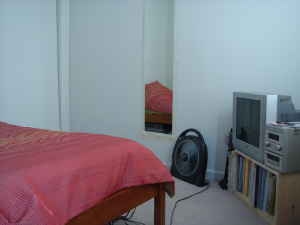
Room type: bedroom